Samba in Berlin

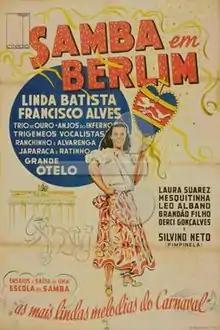
Theatrical release poster

Samba in Berlin is a 1943 Brazilian musical comedy film directed by Luiz de Barros and starring Mesquitinha, Laura Suarez and Dercy Gonçalves. It is a World War II film part of the popular tradition of chanchadas, aiming to poke fun at Nazi Germany with whom Brazil was now at war.